Rugaard

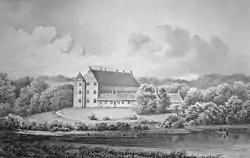
Rugaard c. 1860 from the east across Nørresø, direction towards Kattegat

Rugaard was founded in 1579 when the nobleman Hans Axelsen Arnfeldt bought land from the crown including farms in the villages Attrup, Rosmus, Balle, Hyllested and Rove. The estate was driven through villeinage.